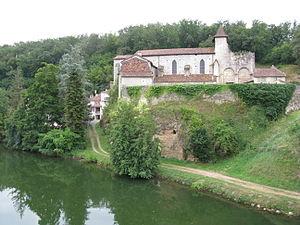
Église de Sourzac
L'église Saint-Pierre-et-Saint-Paul est une église catholique située à Sourzac, en France.